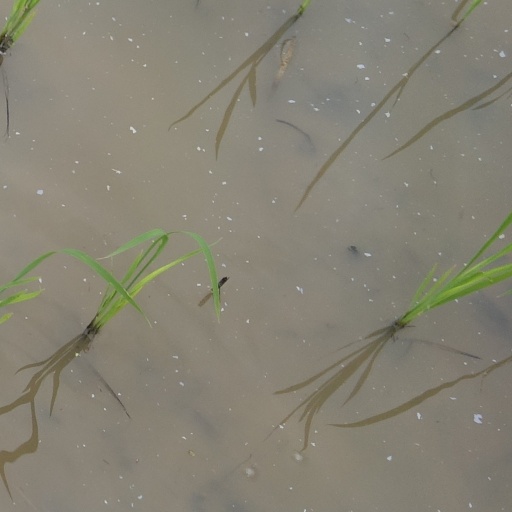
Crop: rice